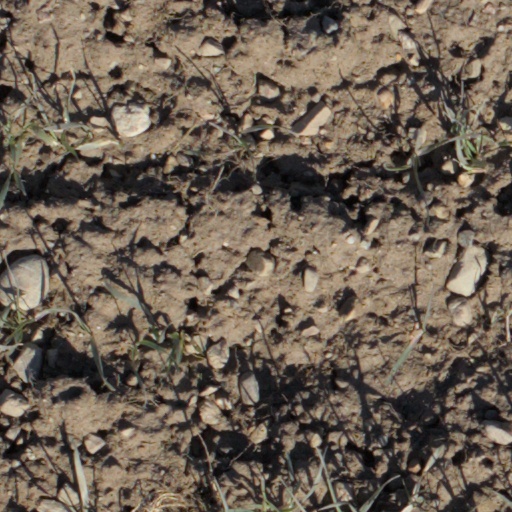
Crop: wheat